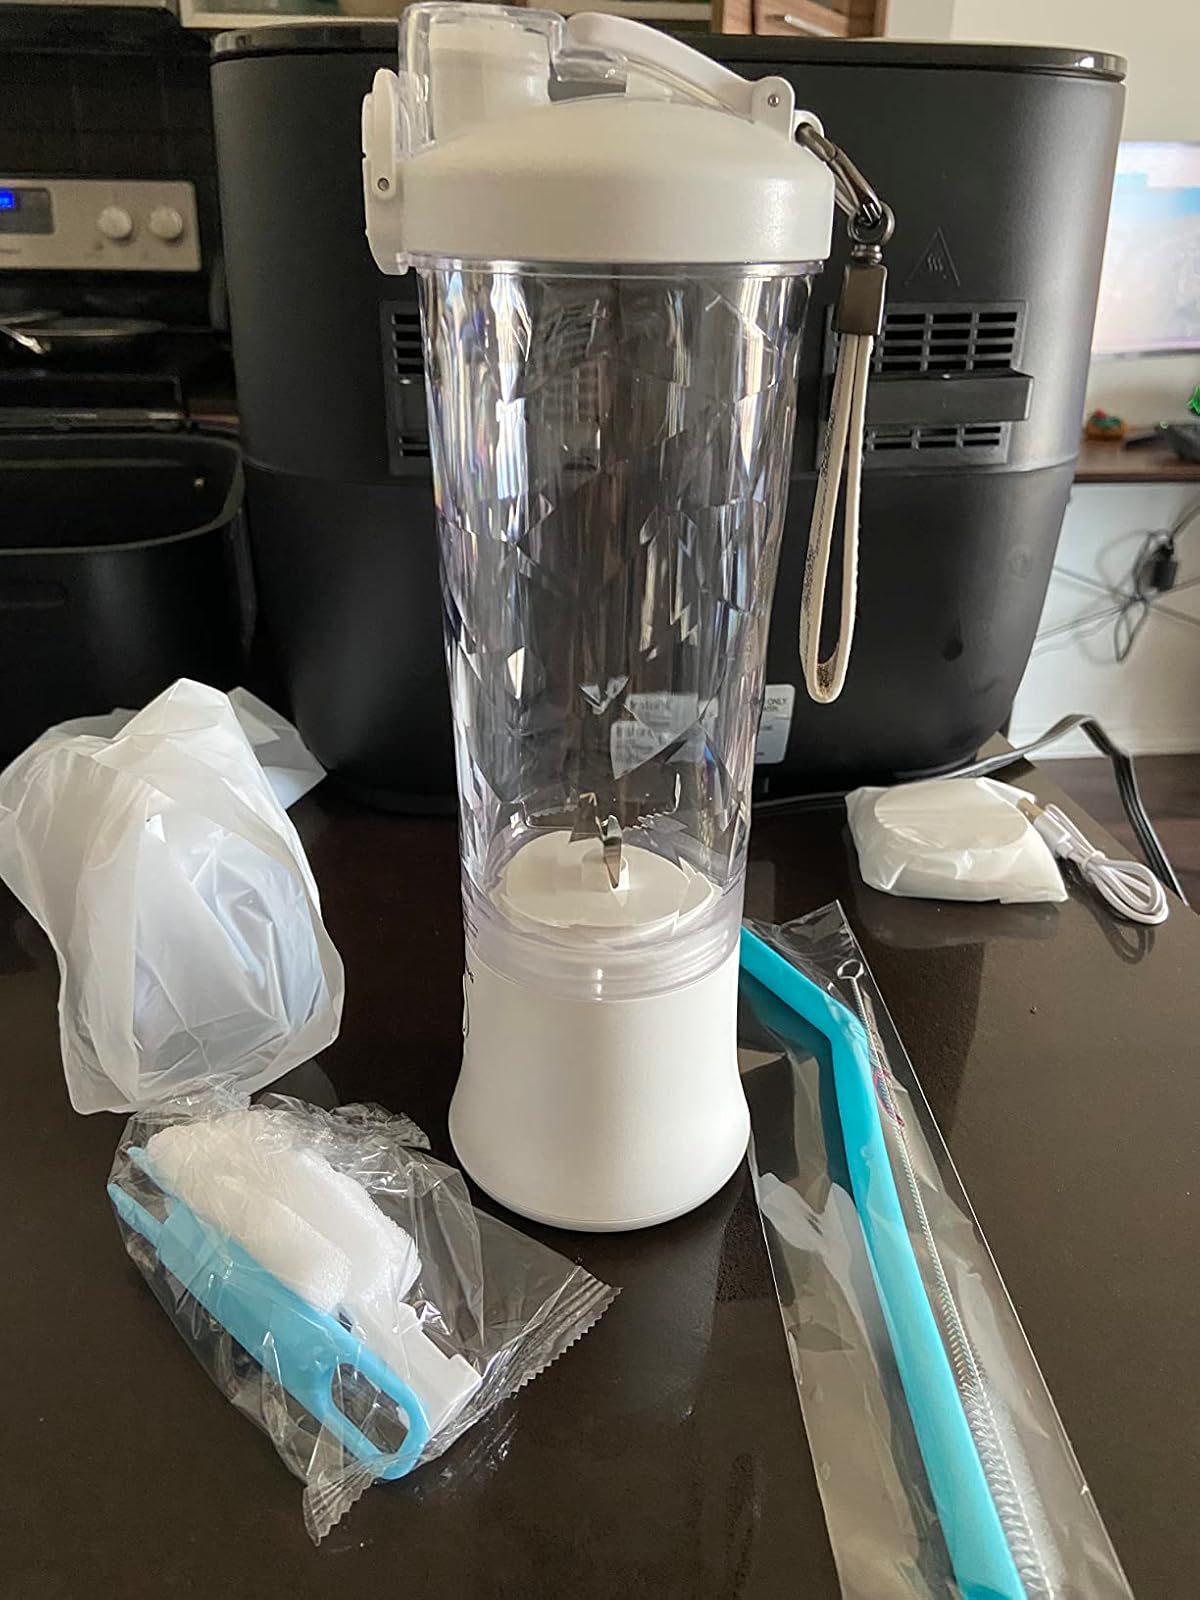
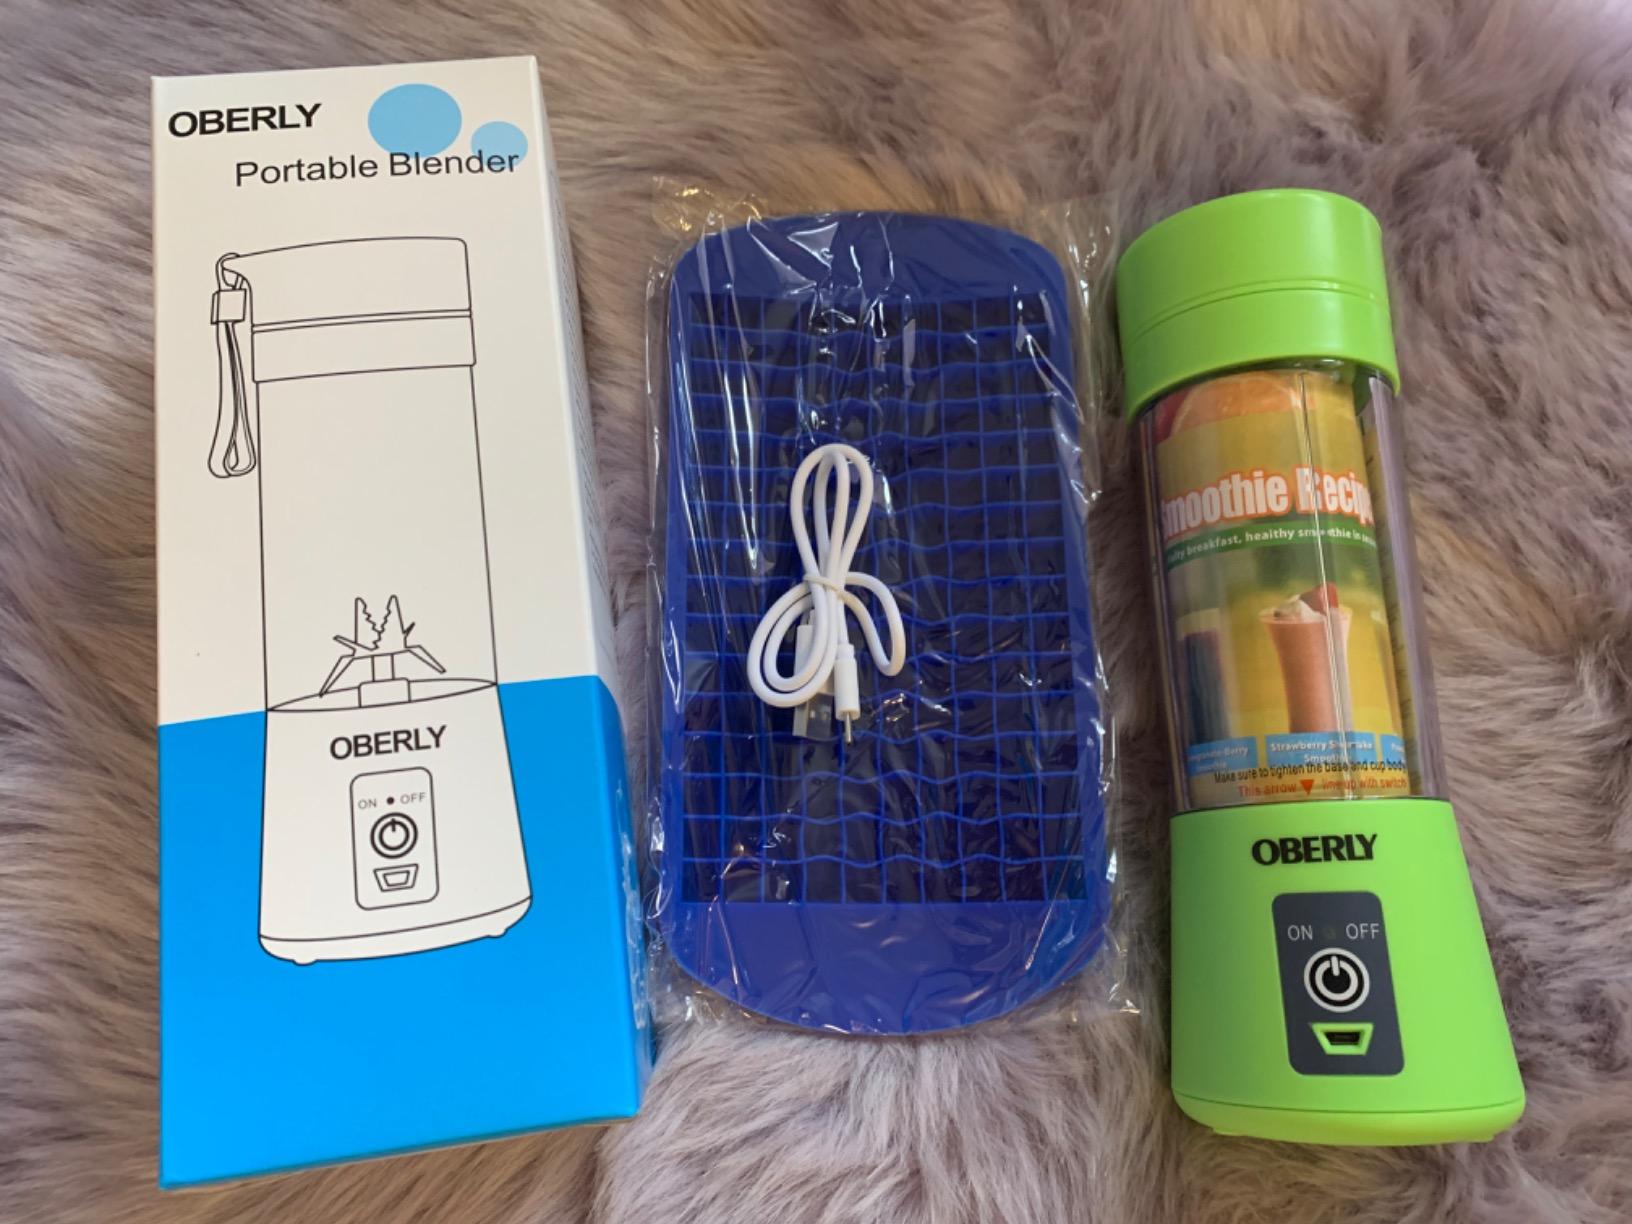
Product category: items_blender
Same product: no